Caffeine

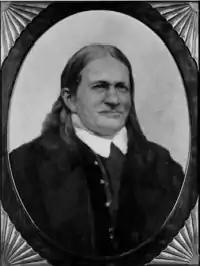
Friedlieb Ferdinand Runge, discoverer of caffeine

In 1819, the German chemist Friedlieb Ferdinand Runge isolated caffeine for the first time; he called it ""Kaffebase"" (i.e., a base that exists in coffee). In 1821, caffeine was isolated both by the French chemist Pierre Jean Robiquet and by another pair of French chemists, Pierre-Joseph Pelletier and Joseph Bienaimé Caventou, according to Swedish chemist Jöns Jacob Berzelius in his yearly journal. Furthermore, Berzelius stated that the French chemists had made their discoveries independently of any knowledge of Runge's or each other's work. However, Berzelius later acknowledged Runge's priority in the extraction of caffeine, stating: "However, at this point, it should not remain unmentioned that Runge (in his "Phytochemical Discoveries", 1820, pages 146–147) specified the same method and described caffeine under the name "Caffeebase" a year earlier than Robiquet, to whom the discovery of this substance is usually attributed, having made the first oral announcement about it at a meeting of the Pharmacy Society in Paris."